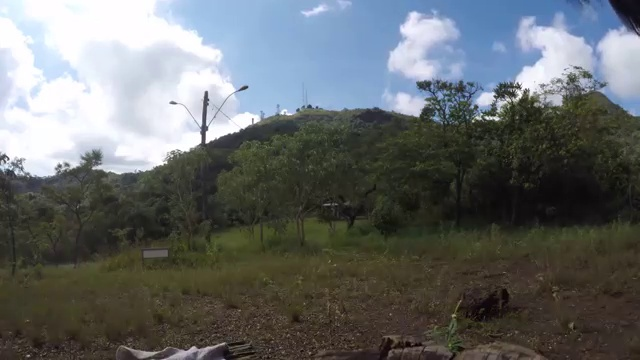
Fire: no
Smoke: no